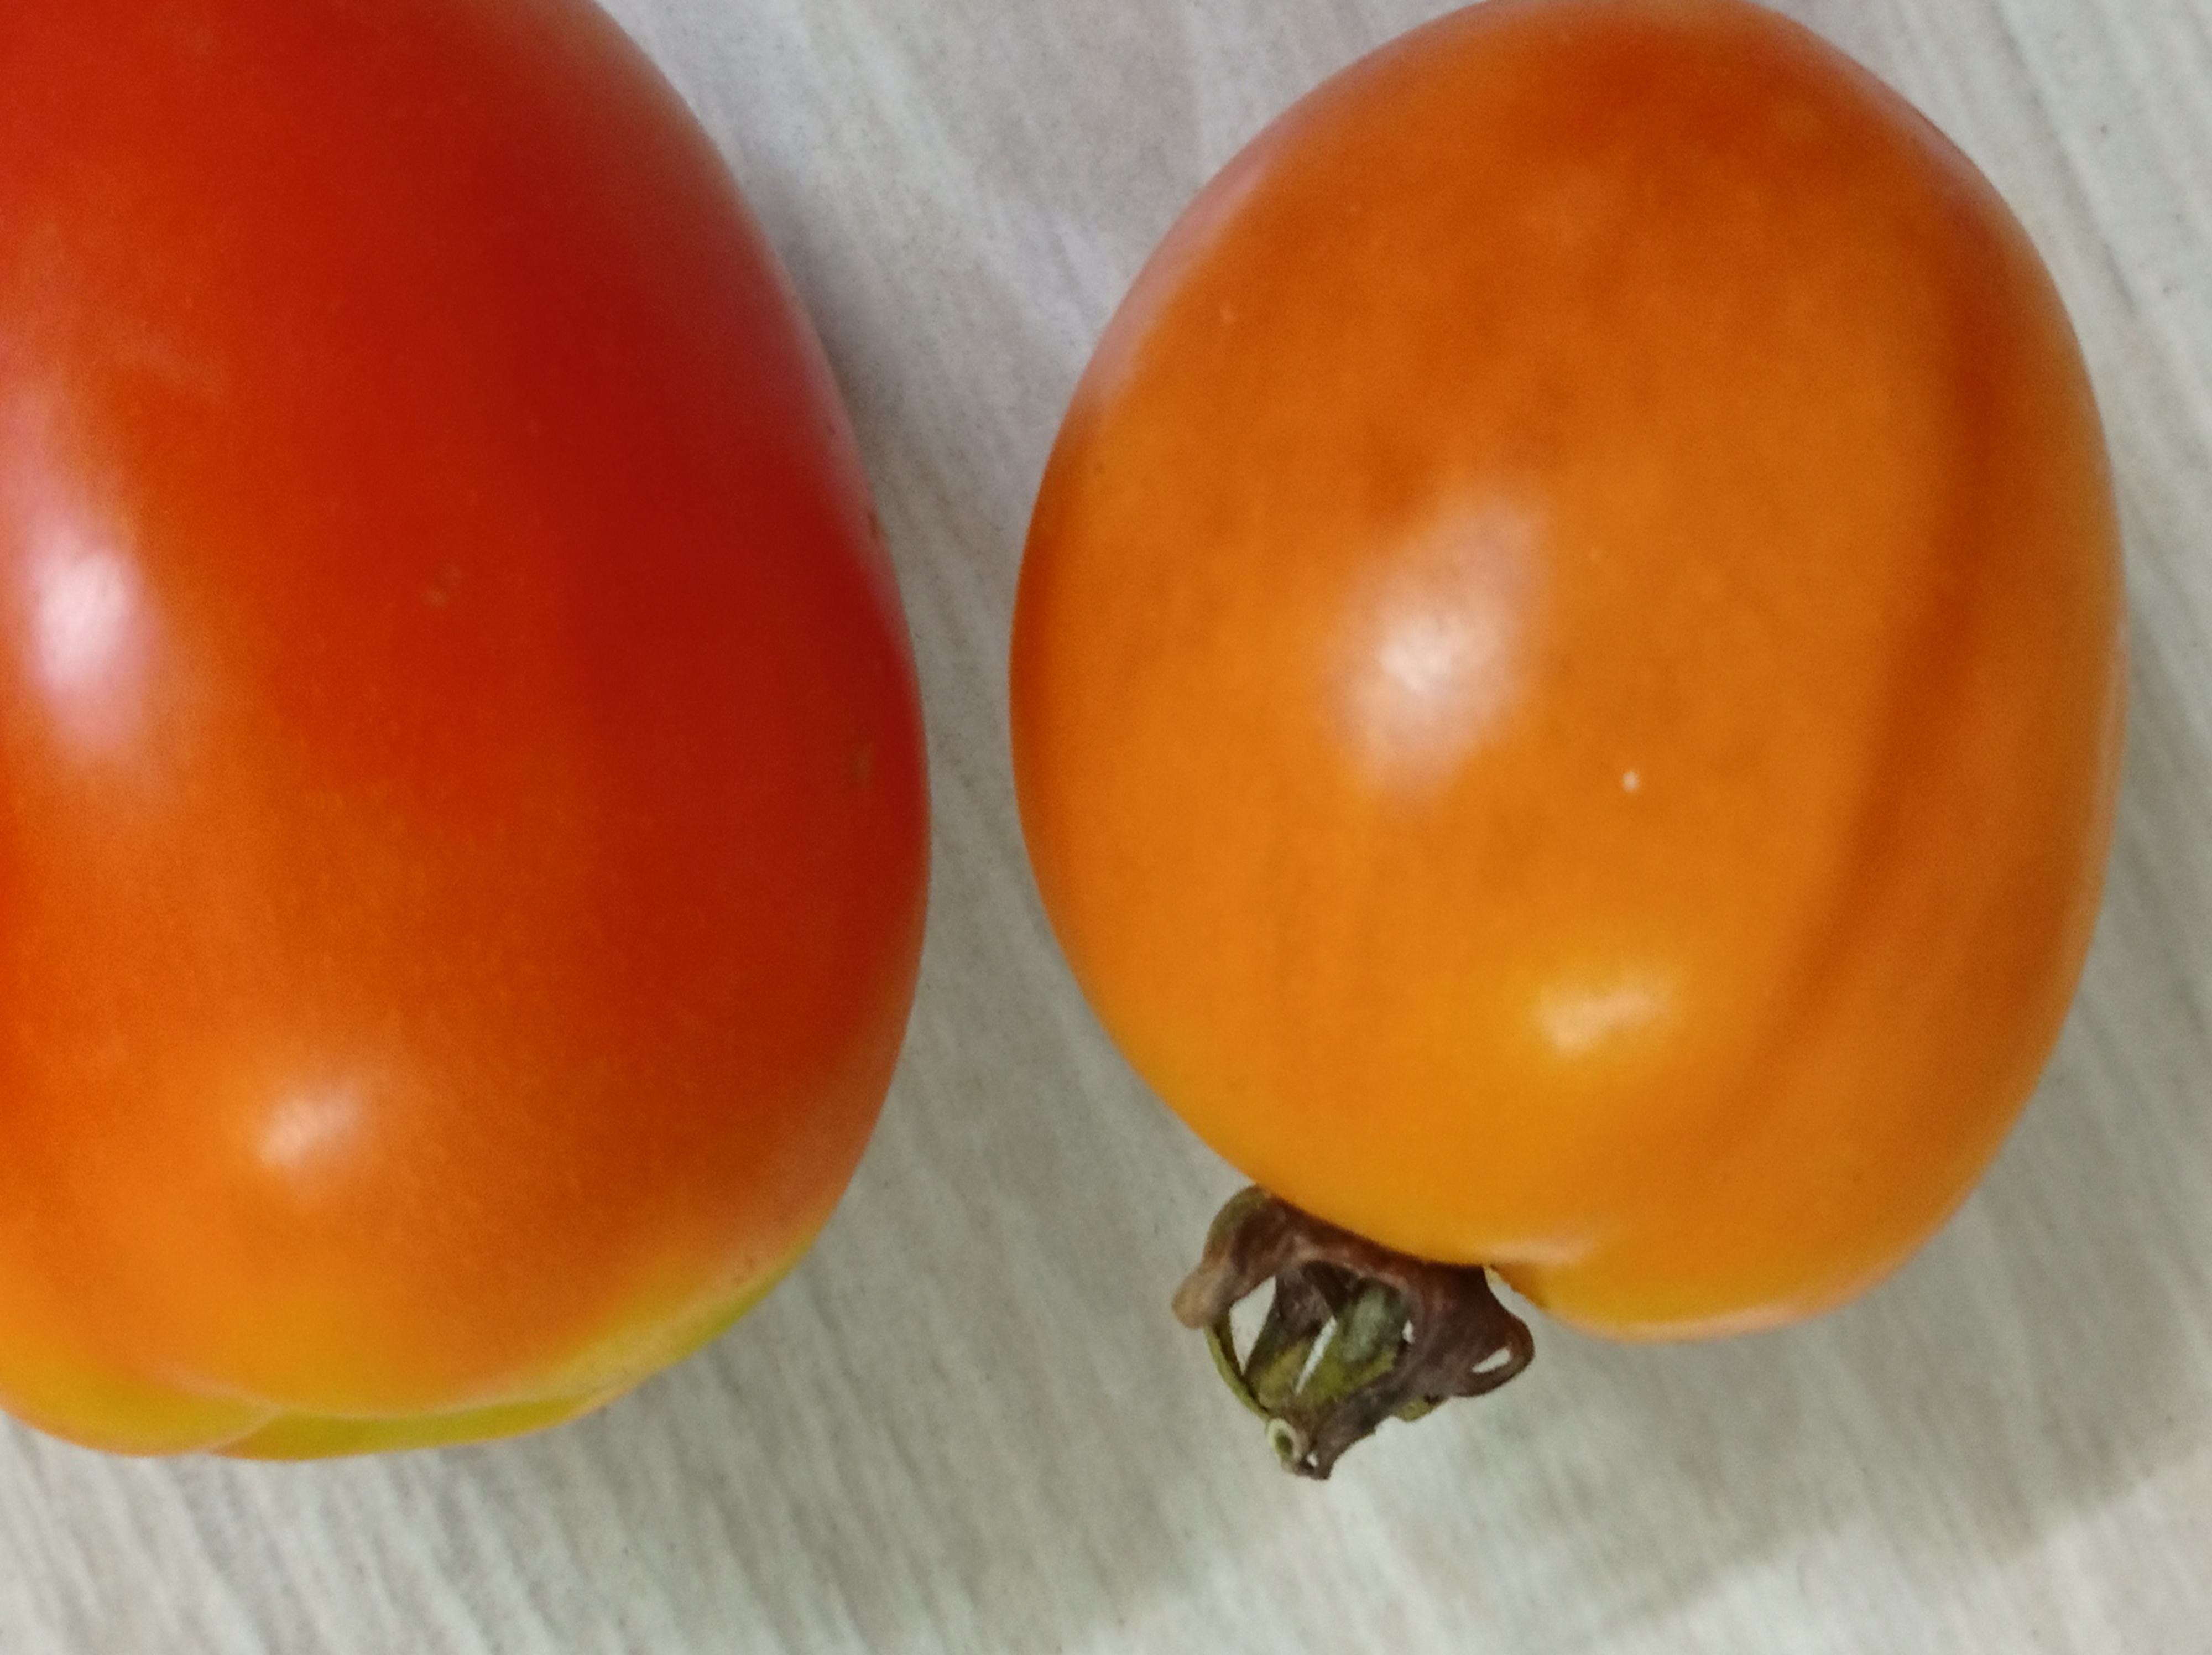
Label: Fresh